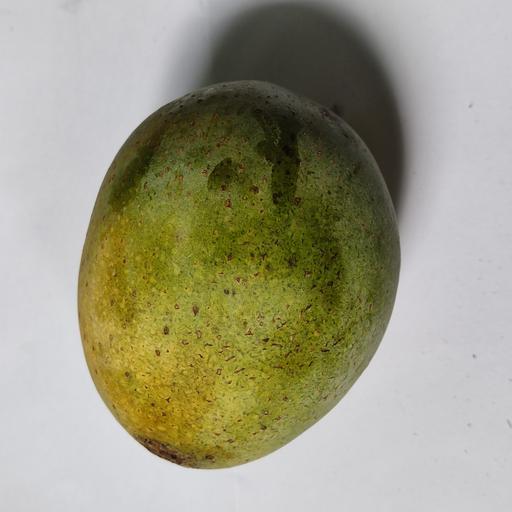
Crop type: Mango_Himsagar